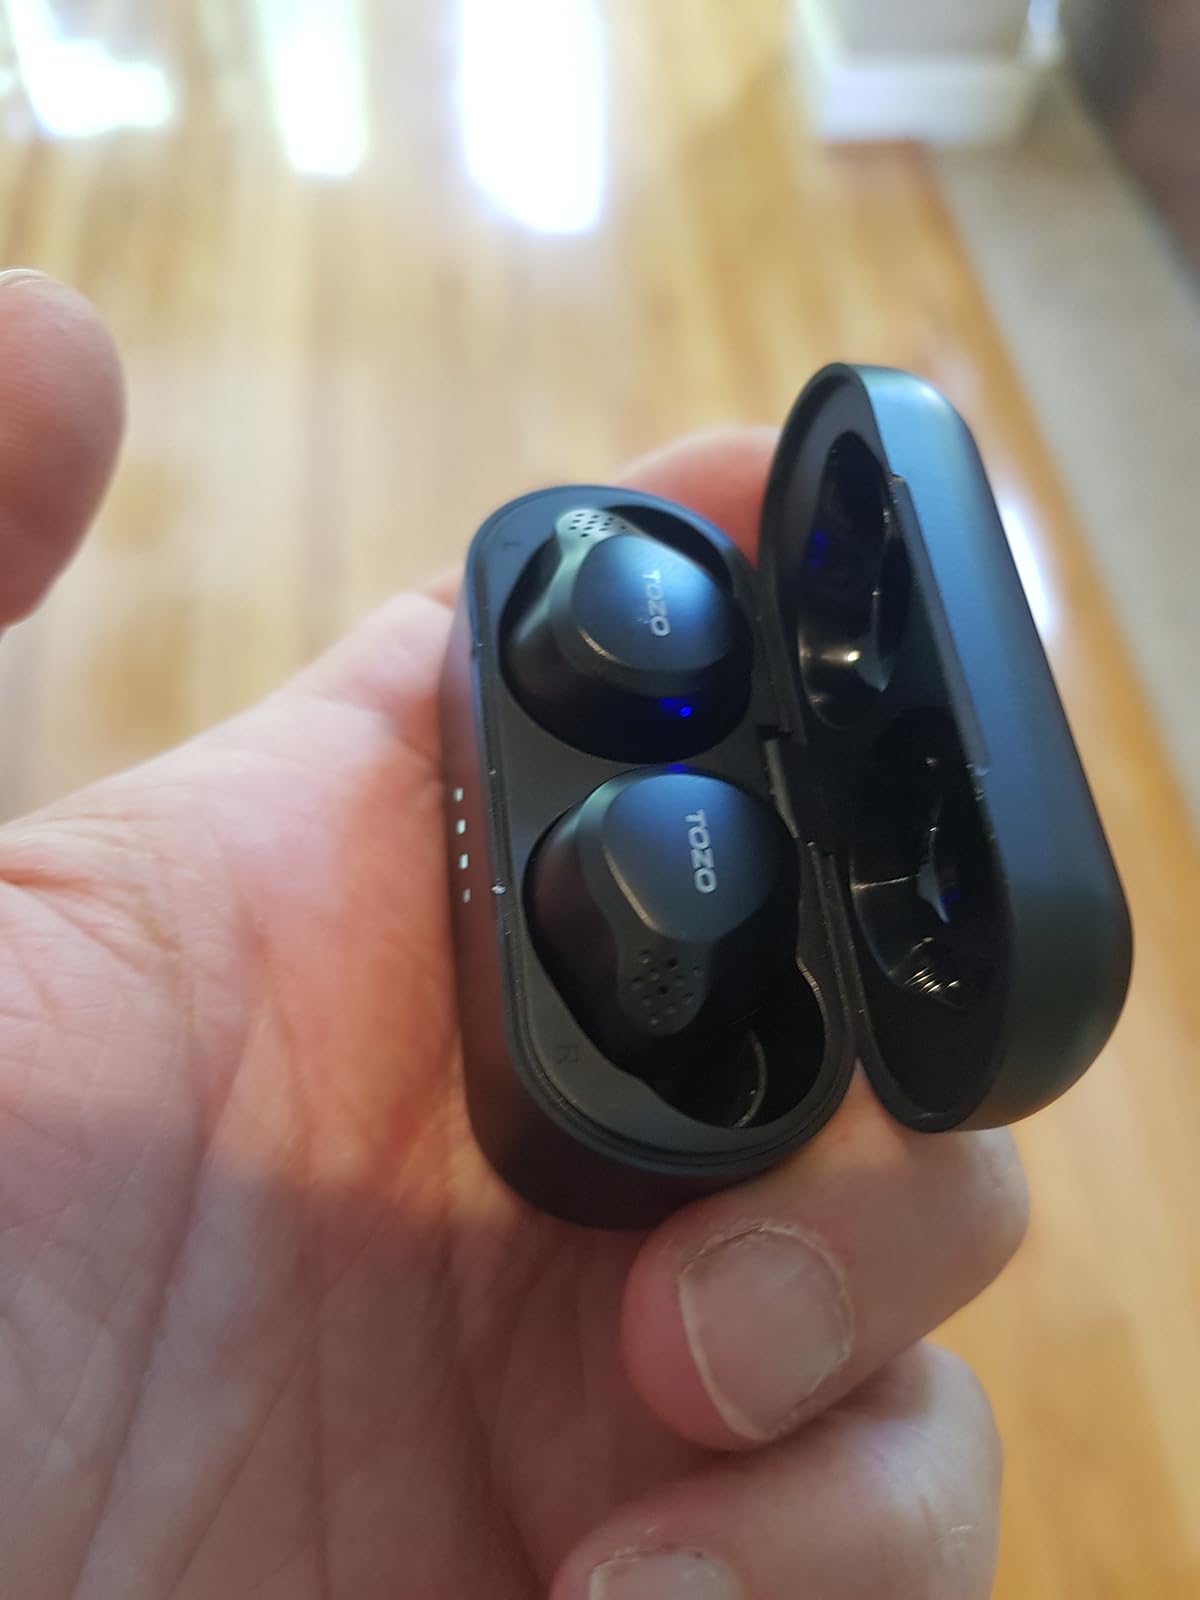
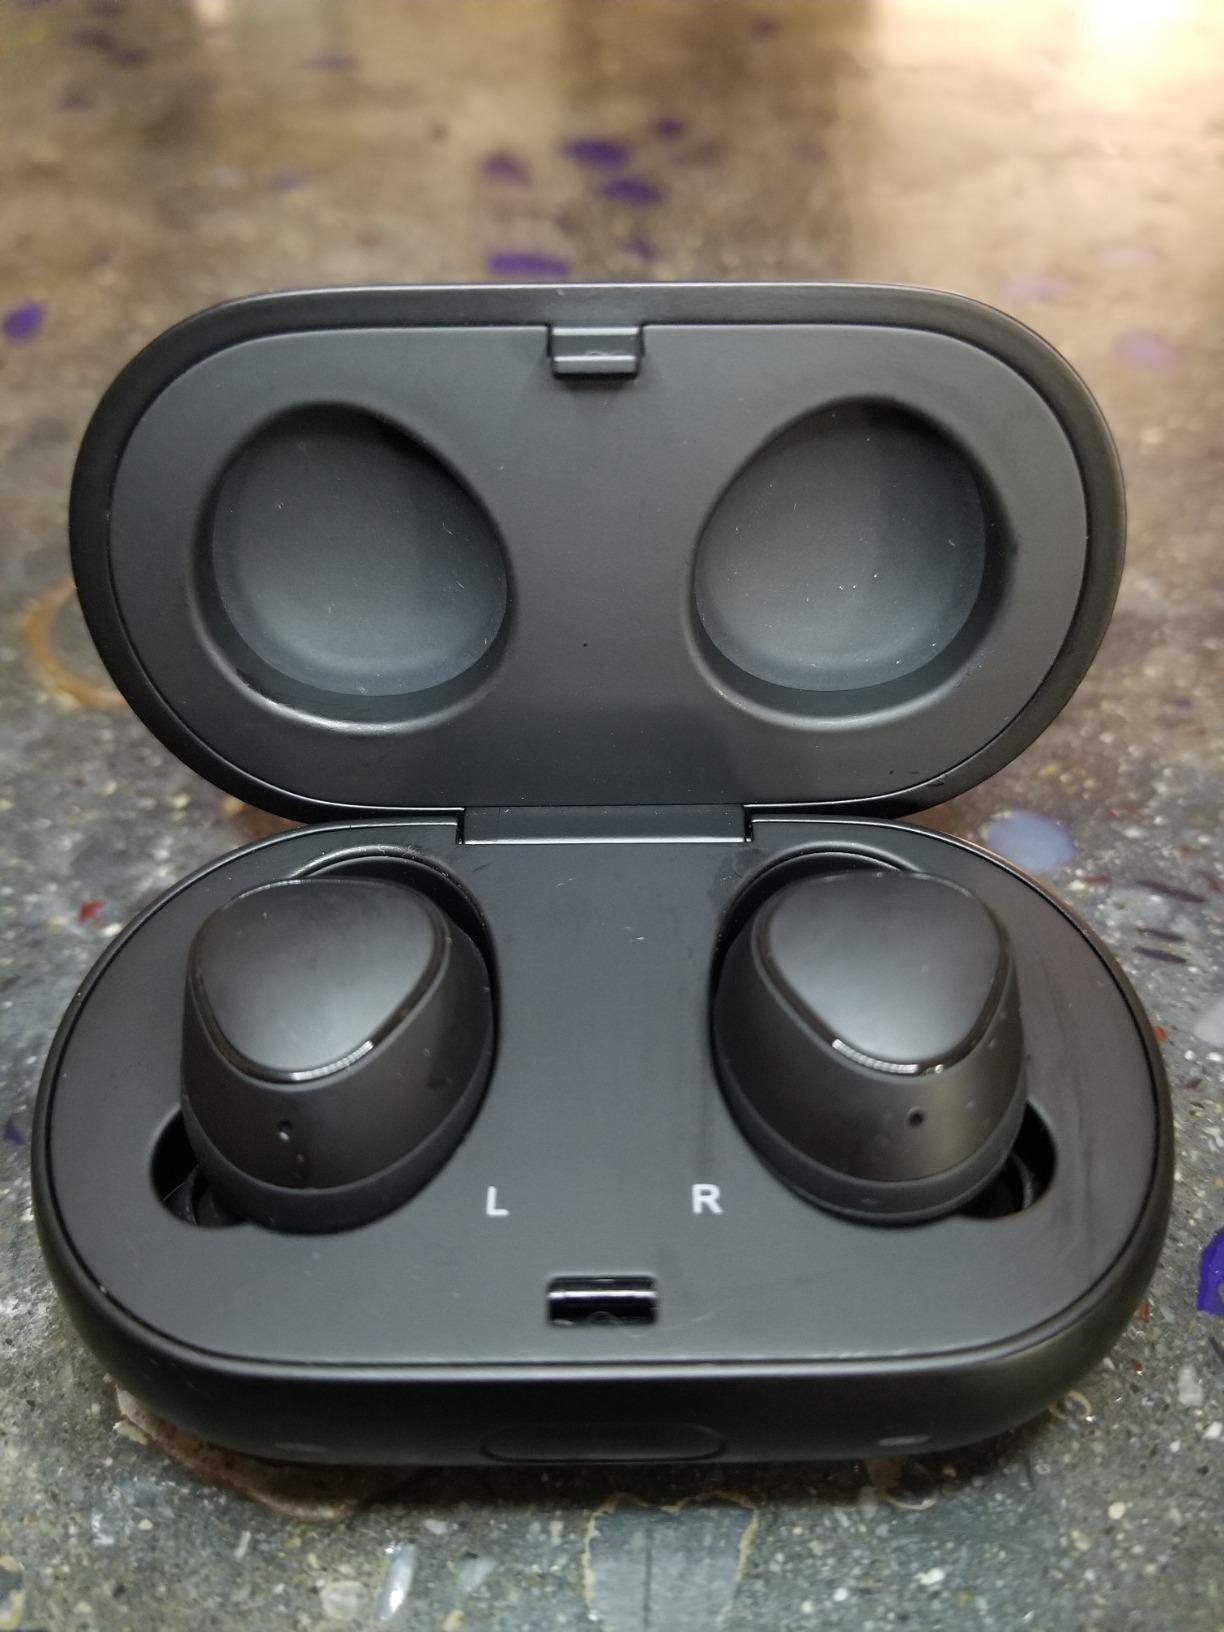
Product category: earbuds
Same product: no